Dina Tersago

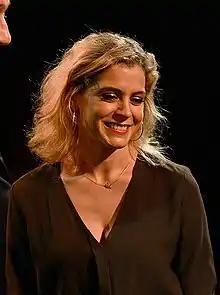
Dina Tersago presenting an awards show at Agriflanders 2019

Dina Tersago (born 3 January 1979 in Puurs, Antwerp) is a Belgian actress and beauty pageant titleholder who She was crowned Miss Belgium 2001 and represented her country at both Miss Universe 2001 and Miss World 2001.